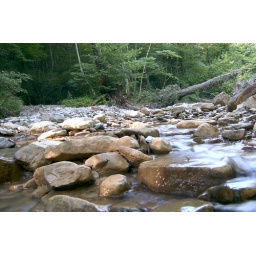
photography stone covered moss in wood at the beginning initially autumn near river